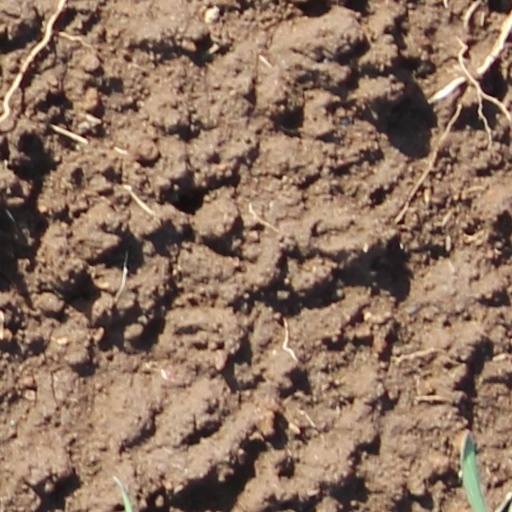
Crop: wheat